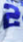
Number: 2